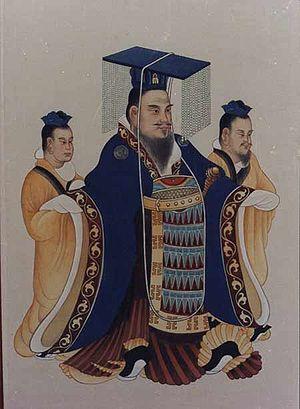
Han Wudi, de son nom personnel Liu Che, est le septième empereur de la dynastie Han de Chine, régnant à partir du 9 mars 141 av. J.-C. et jusqu'à sa mort. Il est considéré, avec les empereurs Tang Taizong et Kangxi comme l'un des plus grands empereurs de l'histoire de la Chine.
Les campagnes des Han contre le royaume de Minyue sont une série de trois campagnes militaires lancées par la dynastie Han contre le royaume de Minyue, un État de la région de Lingnan fondé par des tribus du peuple Yue. La première campagne, qui a lieu en en 138 av. J.-C, est une réponse à l’invasion par Minyue du territoire des Ou de l’est, un autre royaume du peuple Yue. Une seconde campagne a lieu en 135 av. J.-C., pour intervenir dans une guerre entre le royaume de Minyue et celui de Nanyue, un vassal des Han. Après sa défaite, Minyue est divisé en deux entités Minyue, qui est gouverné par un roi à la solde des Han et Dongyue. Dongyue est vaincu lors d'une troisième campagne militaire qui a lieu en 111 av. J.-C.. À la suite de cette ultime défaite, l'intégralité de l’ancien territoire de Minyue est annexé par la dynastie Han.
L'expansion vers le sud de la dynastie Han est une série d'expéditions et de campagnes militaires qui se déroulent dans une région qui correspond maintenant a la Chine du Sud et au nord du Viêt Nam. Ces campagnes militaires commencent réellement durant la dynastie Qin et continuent durant la dynastie Han, qui lui succède. Elles visent principalement les tribus du peuple Yue et conduisent à l'annexion des royaumes de Minyue et des Ou de l'Est, tous deux peuplés par les tribus du peuple Yue, en 135 av. J.-C. et 111 av. J.-C., du Nanyue en 111 av. J.-C. et du royaume de Dian en 109 av. J.-C.
Les campagnes des Han contre le royaume de Dian sont une série de campagnes et d'expéditions militaires organisées par la dynastie Han et visant le royaume de Dian au Yunnan. Les comptes-rendus de ces campagnes sont consignés dans les chroniques chinoises de l'époque. Le Dian est annexé par les Han en 109 av. J.-C, lorsque l'Empereur Han Wudi envoie une armée attaquer le royaume, poursuivant ainsi l'expansion vers le sud de son empire.
La Guerre Han–Xiongnu, ou Guerre Sino-Xiongnu, est une série de batailles qui opposent la dynastie chinoise des Han et la confédération des peuples nomades Xiongnu, entre 133 av. J.-C. et l'an 89. C'est sous le règne de l’empereur Han Wudi, que l’empire Han passe d'une politique étrangère relativement passive à une stratégie offensive, à la fois pour faire face aux incursions de plus en plus nombreuses des Xiongnu à la frontière Nord et également pour étendre le territoire de l'empire. En 133 av. J.-C., le conflit dégénère en une véritable guerre, lorsque le Chanyu des Xiongnu se rend compte que les Han s’apprêtaient à lui tendre une embuscade à Mayi. La Cour des Han décide alors d'envoyer plusieurs expéditions militaires vers les régions situées dans l'Ordos, le Corridor du Hexi et le désert de Gobi, afin de les conquérir et d'en expulser les Xiongnu. Après bien des combats, les Han atteignent tous leurs objectifs.